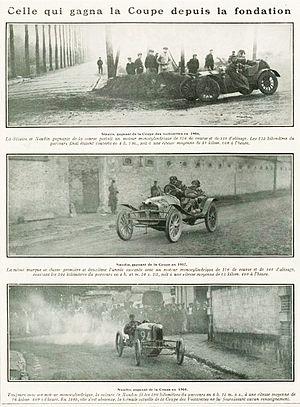
Vainqueurs de la Coupe des Voiturettes en 1906, 1907 et 1908, La Vie au Grand Air, 26 juin 1909, page 410.
La Coupe des Voiturettes était une épreuve spécifique pour voiturettes, de type Grand Prix, organisée entre la deuxième moitié des années 1900 et la première des années 1920, à sept reprises avant la guerre et quatre par la suite, essentiellement à Boulogne-sur-Mer puis au Mans.
Sizaire-Naudin est un constructeur automobile français.